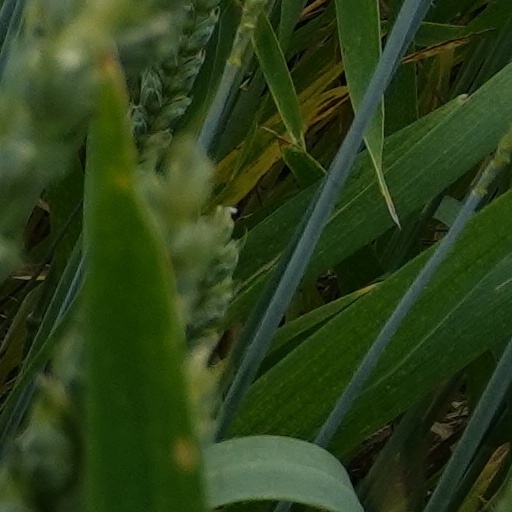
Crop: wheat